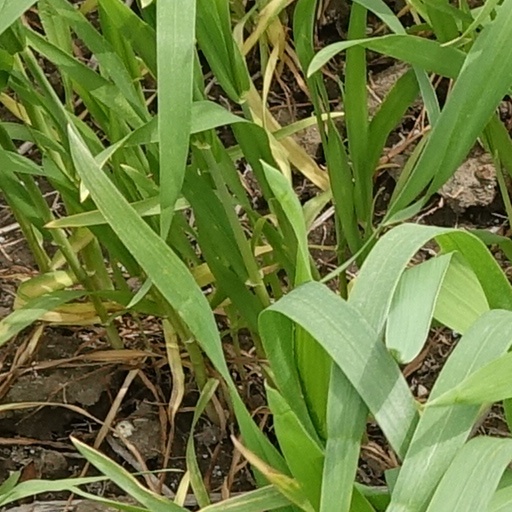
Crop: wheat